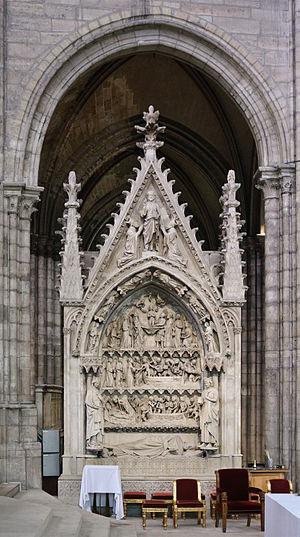
Le tombeau de Dagobert Ier (XIIIe siècle) dans la basilique Saint-Denis, France. This object is classé Monument Historique in the base Palissy, database of the French furniture patrimony of the French ministry of culture,
La basilique Saint-Denis est une église de style gothique située au centre de la ville de Saint-Denis, à 5 kilomètres au nord de Paris dans le département français de Seine-Saint-Denis en région Île-de-France.
La nécropole royale de Saint-Denis, abrite les tombes de nombreux souverains francs et français, depuis Dagobert Iᵉʳ jusqu'à Louis XVIII. Cette nécropole se trouve dans la basilique Saint-Denis.
Cette page dresse une liste des personnes inhumées dans la basilique Saint-Denis, nécropole royale des rois de France depuis Dagobert Iᵉʳ.
Dagobert Iᵉʳ, né vers 602/605, mort le 19 janvier 638 ou 639, est un roi des Francs de la dynastie mérovingienne. Fils de Clotaire II, arrière-arrière-petit-fils de Clovis, il règne sur l'Austrasie de 623 à 632 et est roi des Francs de 629 à 639. Durant cette période, il a sa résidence le plus souvent autour de Paris, notamment à Clichy. Déjà affaibli sous Dagobert, le pouvoir monarchique passe entre les mains des maires du palais à partir de sa mort.